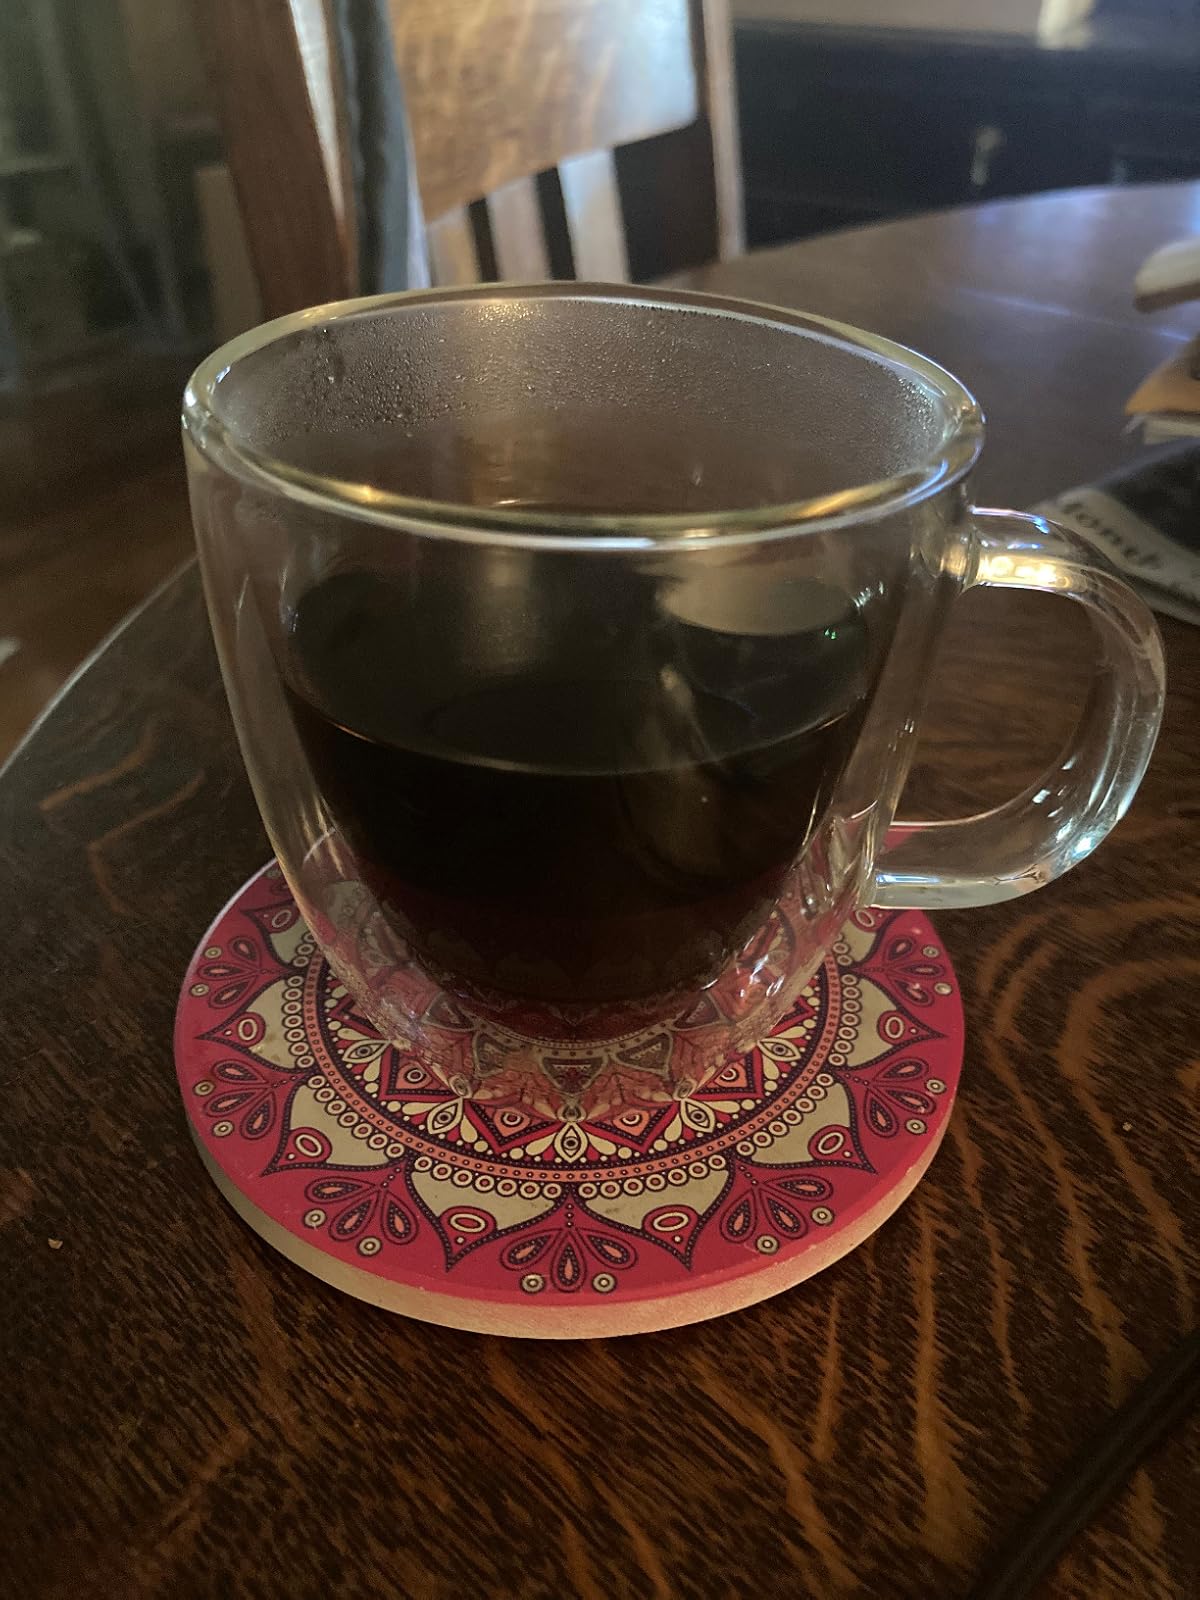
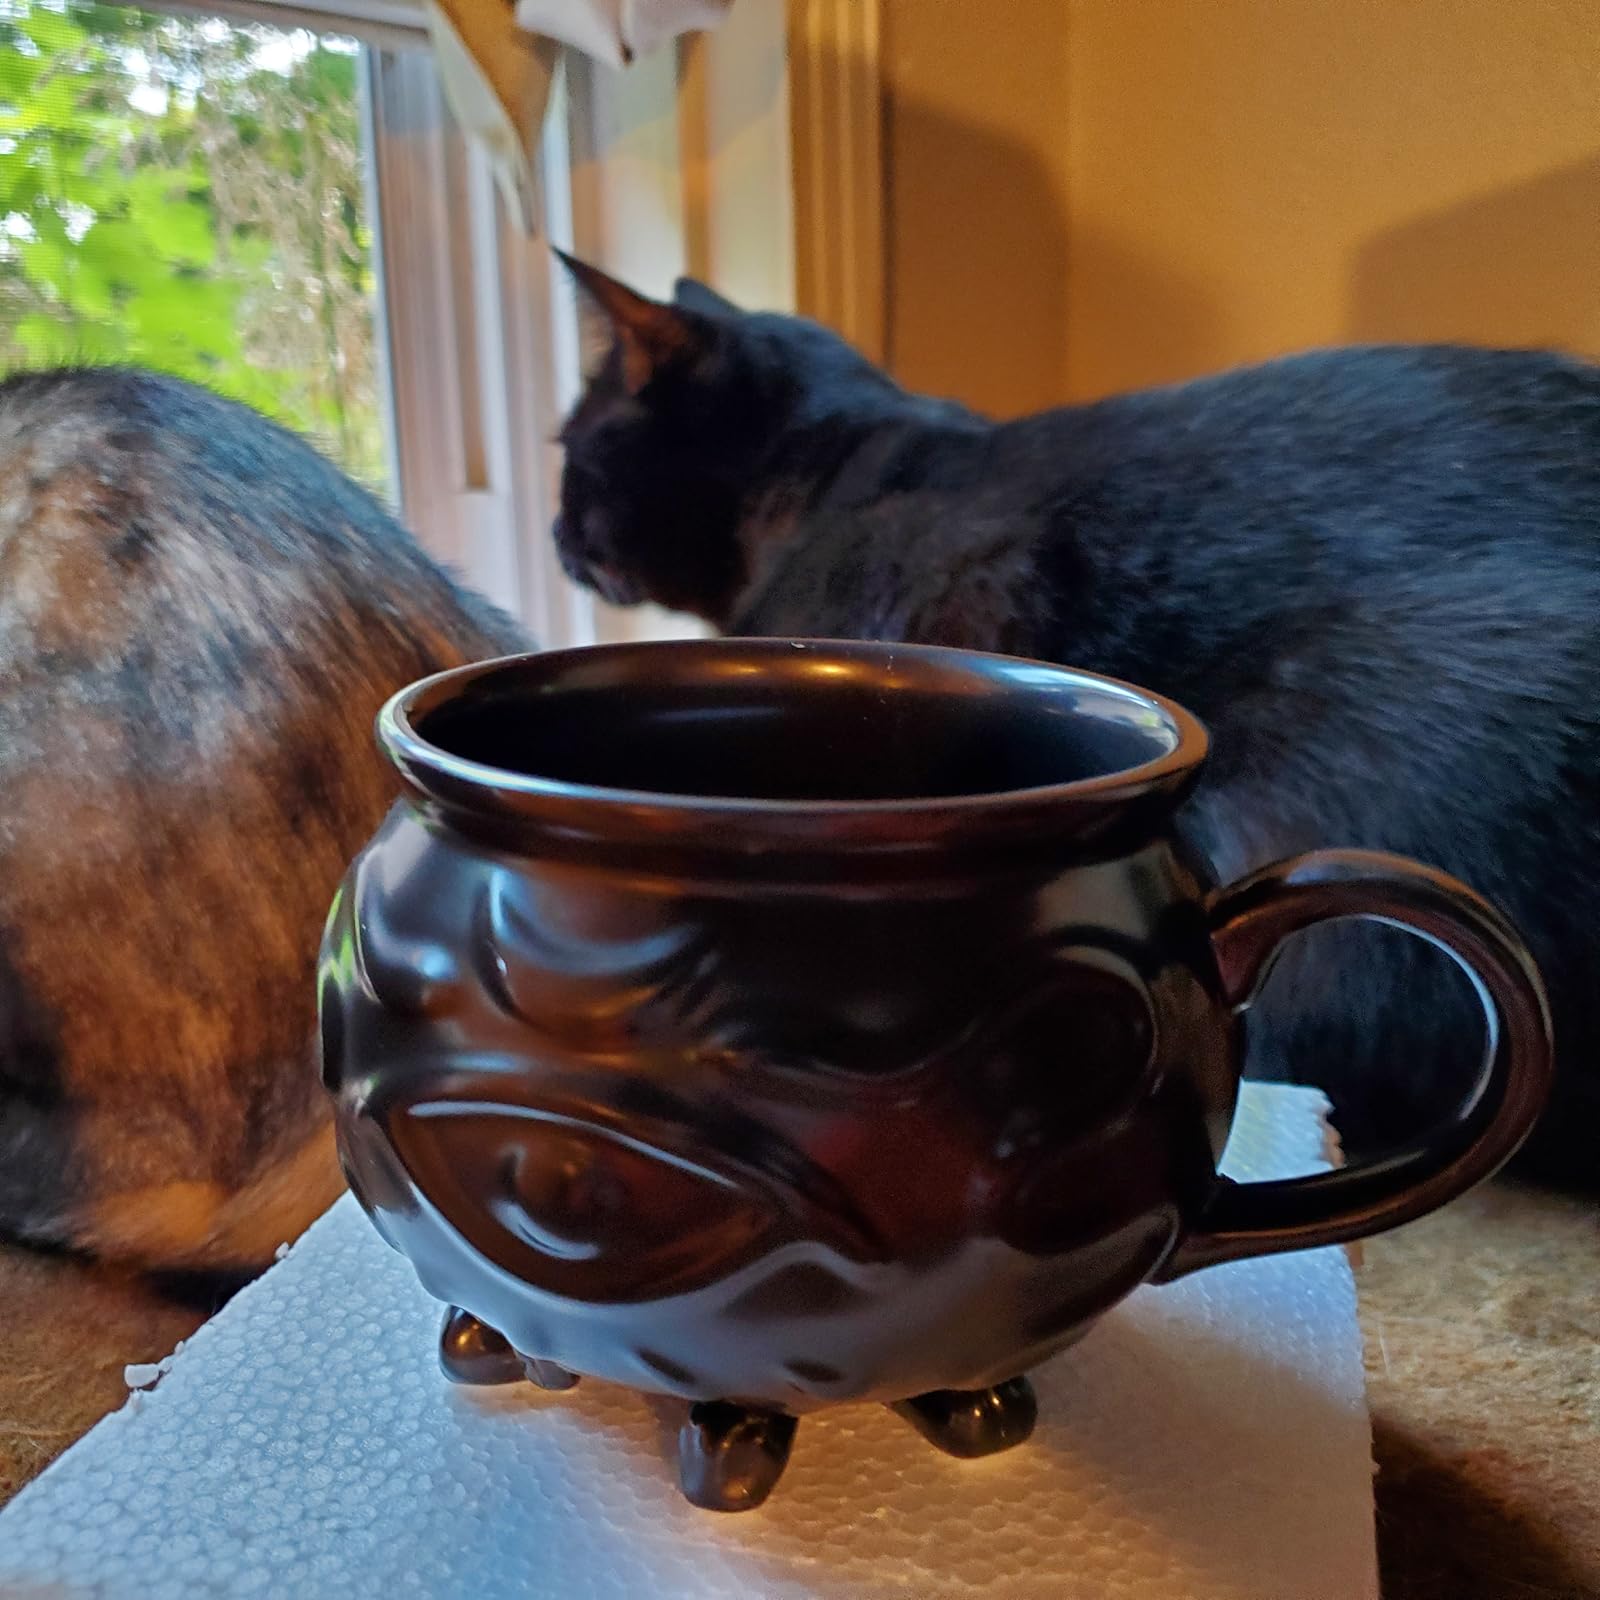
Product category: items_mug
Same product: no